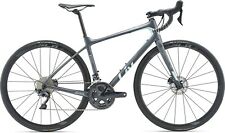
Vehicle type: Bikes